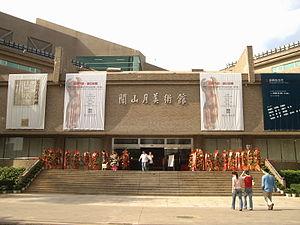
L'art chinois contemporain se distingue de l'art chinois moderne au cours des années 1979-1984, après la révolution culturelle, dans le cadre politique et social mouvementé de l'histoire de la Chine contemporaine.